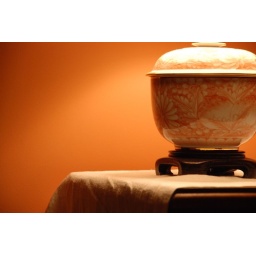
fa: peachy walls light by lamps